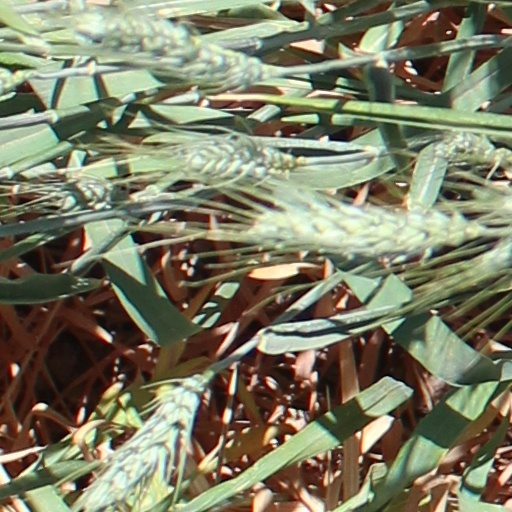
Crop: wheat